Tommy F. Robinson

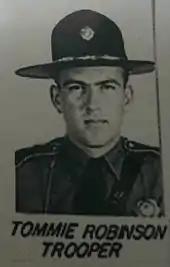
Robinson in police uniform

Robinson had a career in law enforcement, in which he reached the position of sheriff of Pulaski County. He previously served as a North Little Rock city patrolman, Arkansas state trooper, director of campus police at the University of Arkansas, and the police chief in Jacksonville, Arkansas. In 1979, he was appointed by Governor Bill Clinton as director of the short-lived Department of Public Safety, which was abolished in 1981 by Clinton's successor, Republican Frank D. White. Robinson was elected sheriff of Pulaski County in 1980, having defeated the incumbent Ken Best in the Democratic primary. He was re-elected in 1982.